Richard Hertling

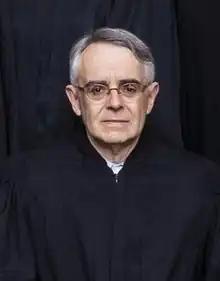
Hertling in 2022

Richard Alan Hertling (born January 25, 1960) is a judge of the United States Court of Federal Claims.